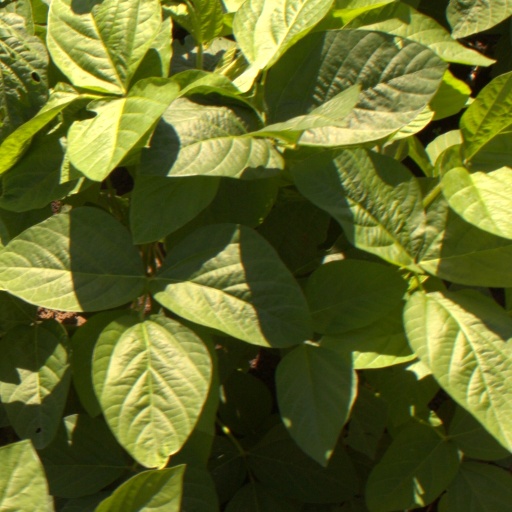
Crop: soybean